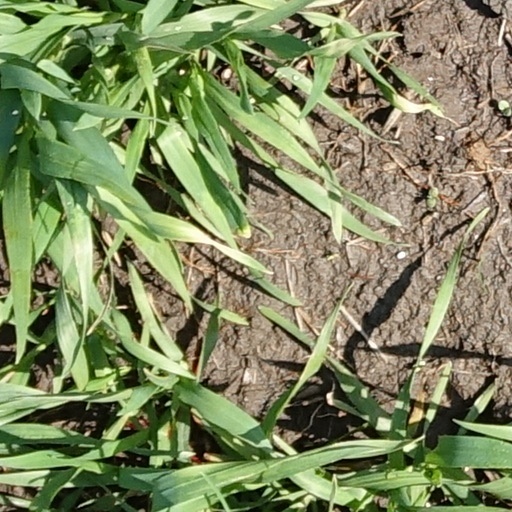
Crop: wheat